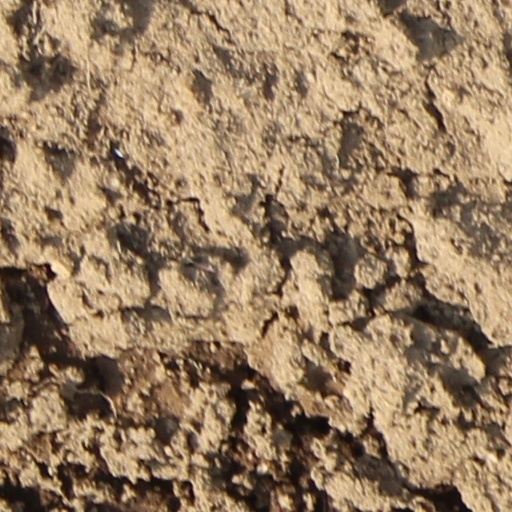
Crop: wheat